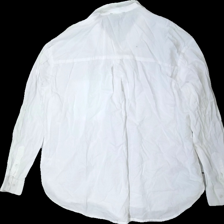
View: back
Type: Shirt
Category: Ladies
Brand: Ellos
Colors: White
Material: 100% cotton
Cut: Regular
Size: 46
Season: All
Stains: Minor
Damage location: top center
Damage 2: fläck
Damage 2 location: middle left
Price range: <50
Recommended usage: Reuse
Description: vit skjorta, liten fläck bak, skrynklig